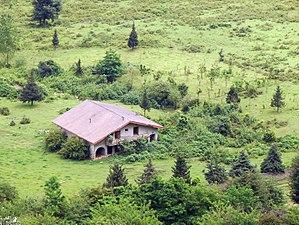
Namakabrood est situé à 12 km à l’est de Chalus et s’ettend sur une superficie de 650 hectares, avec la mer Caspienne au nord et Madoban (Alborz) au sud. Avec les parcs de violettes et la forêt dense de Madoban cette région offre des paysages splendides. العربية: نمكآبرود (مقاطعة تشالوس) (بالإنجليزية: Shahrak-e Namak Abrud) هي مستوطنة تقع في Kelarestaq-e Gharbi Rural District في إيران.[1] يقدر عدد سكانها بـ 354 نسمة .